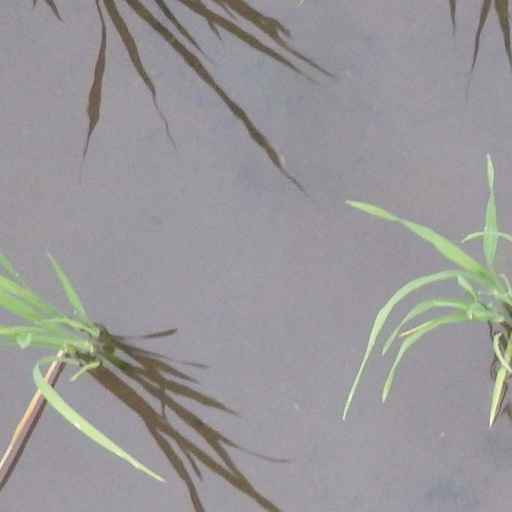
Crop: rice